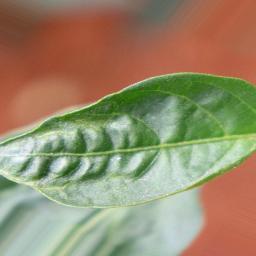
Label: mites_and_trips